CMLL World Micro-Estrellas Championship

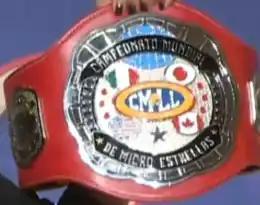
The Micro-Estrellas championship belt

The CMLL World Micro-Estrellas Championship ("Campeonato Mundial Micro-Estrellas de CMLL" in Spanish) is a professional wrestling championship promoted by the Mexican lucha libre wrestling-based promotion Consejo Mundial de Lucha Libre (CMLL; Spanish for "World Wrestling Council"). The championship is exclusively competed for in the "Micro-Estrellas", or Micros, division where all competitors have dwarfism.